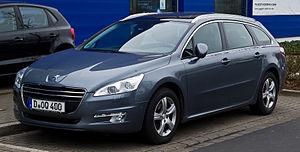
La Peugeot 508 est une automobile haut-de-gamme développée par le constructeur français Peugeot. Esquissée par le concept car « 5 by Peugeot Hybrid4 » présenté lors du Salon de Genève 2010, elle est officiellement dévoilée la même année lors du Mondial de l'automobile de Paris et a été commercialisée début 2011.